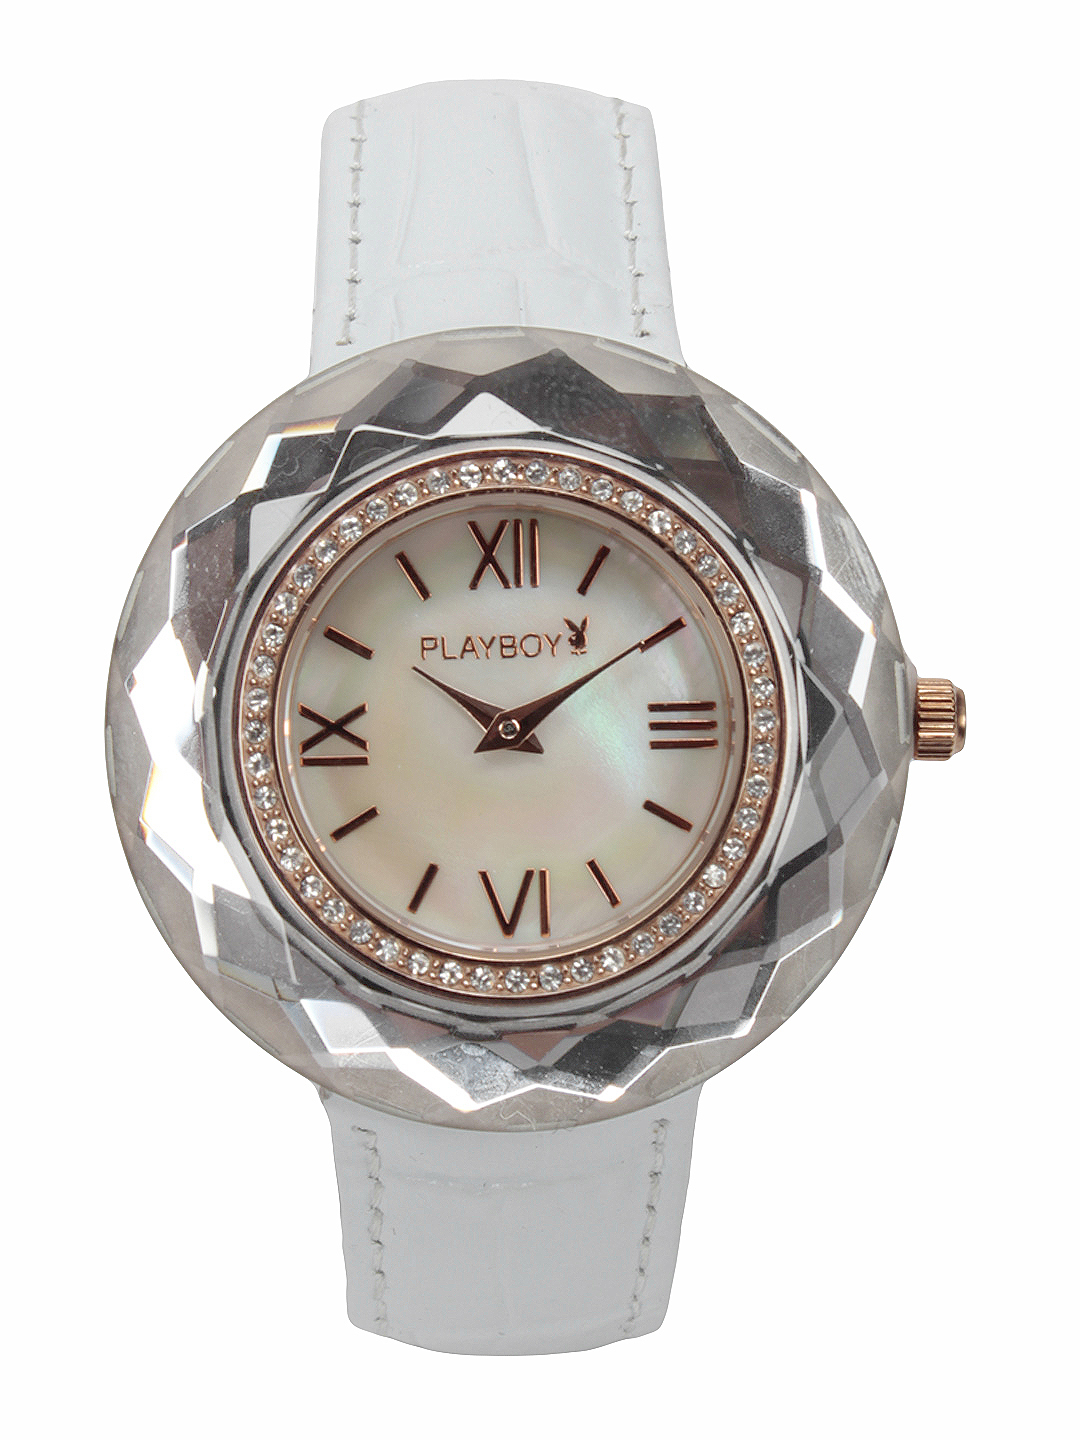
Playboy Women White Dial Watch
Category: Accessories / Watches / Watches
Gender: Women
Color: White
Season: Winter 2016
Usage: Casual